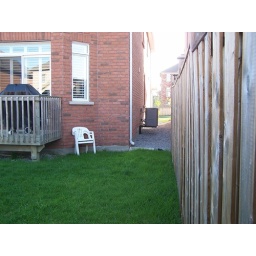
In our backyard standing beside the fence between us and the neighbour to the north. Looking west. Wooden fence between us and northern neighbour.